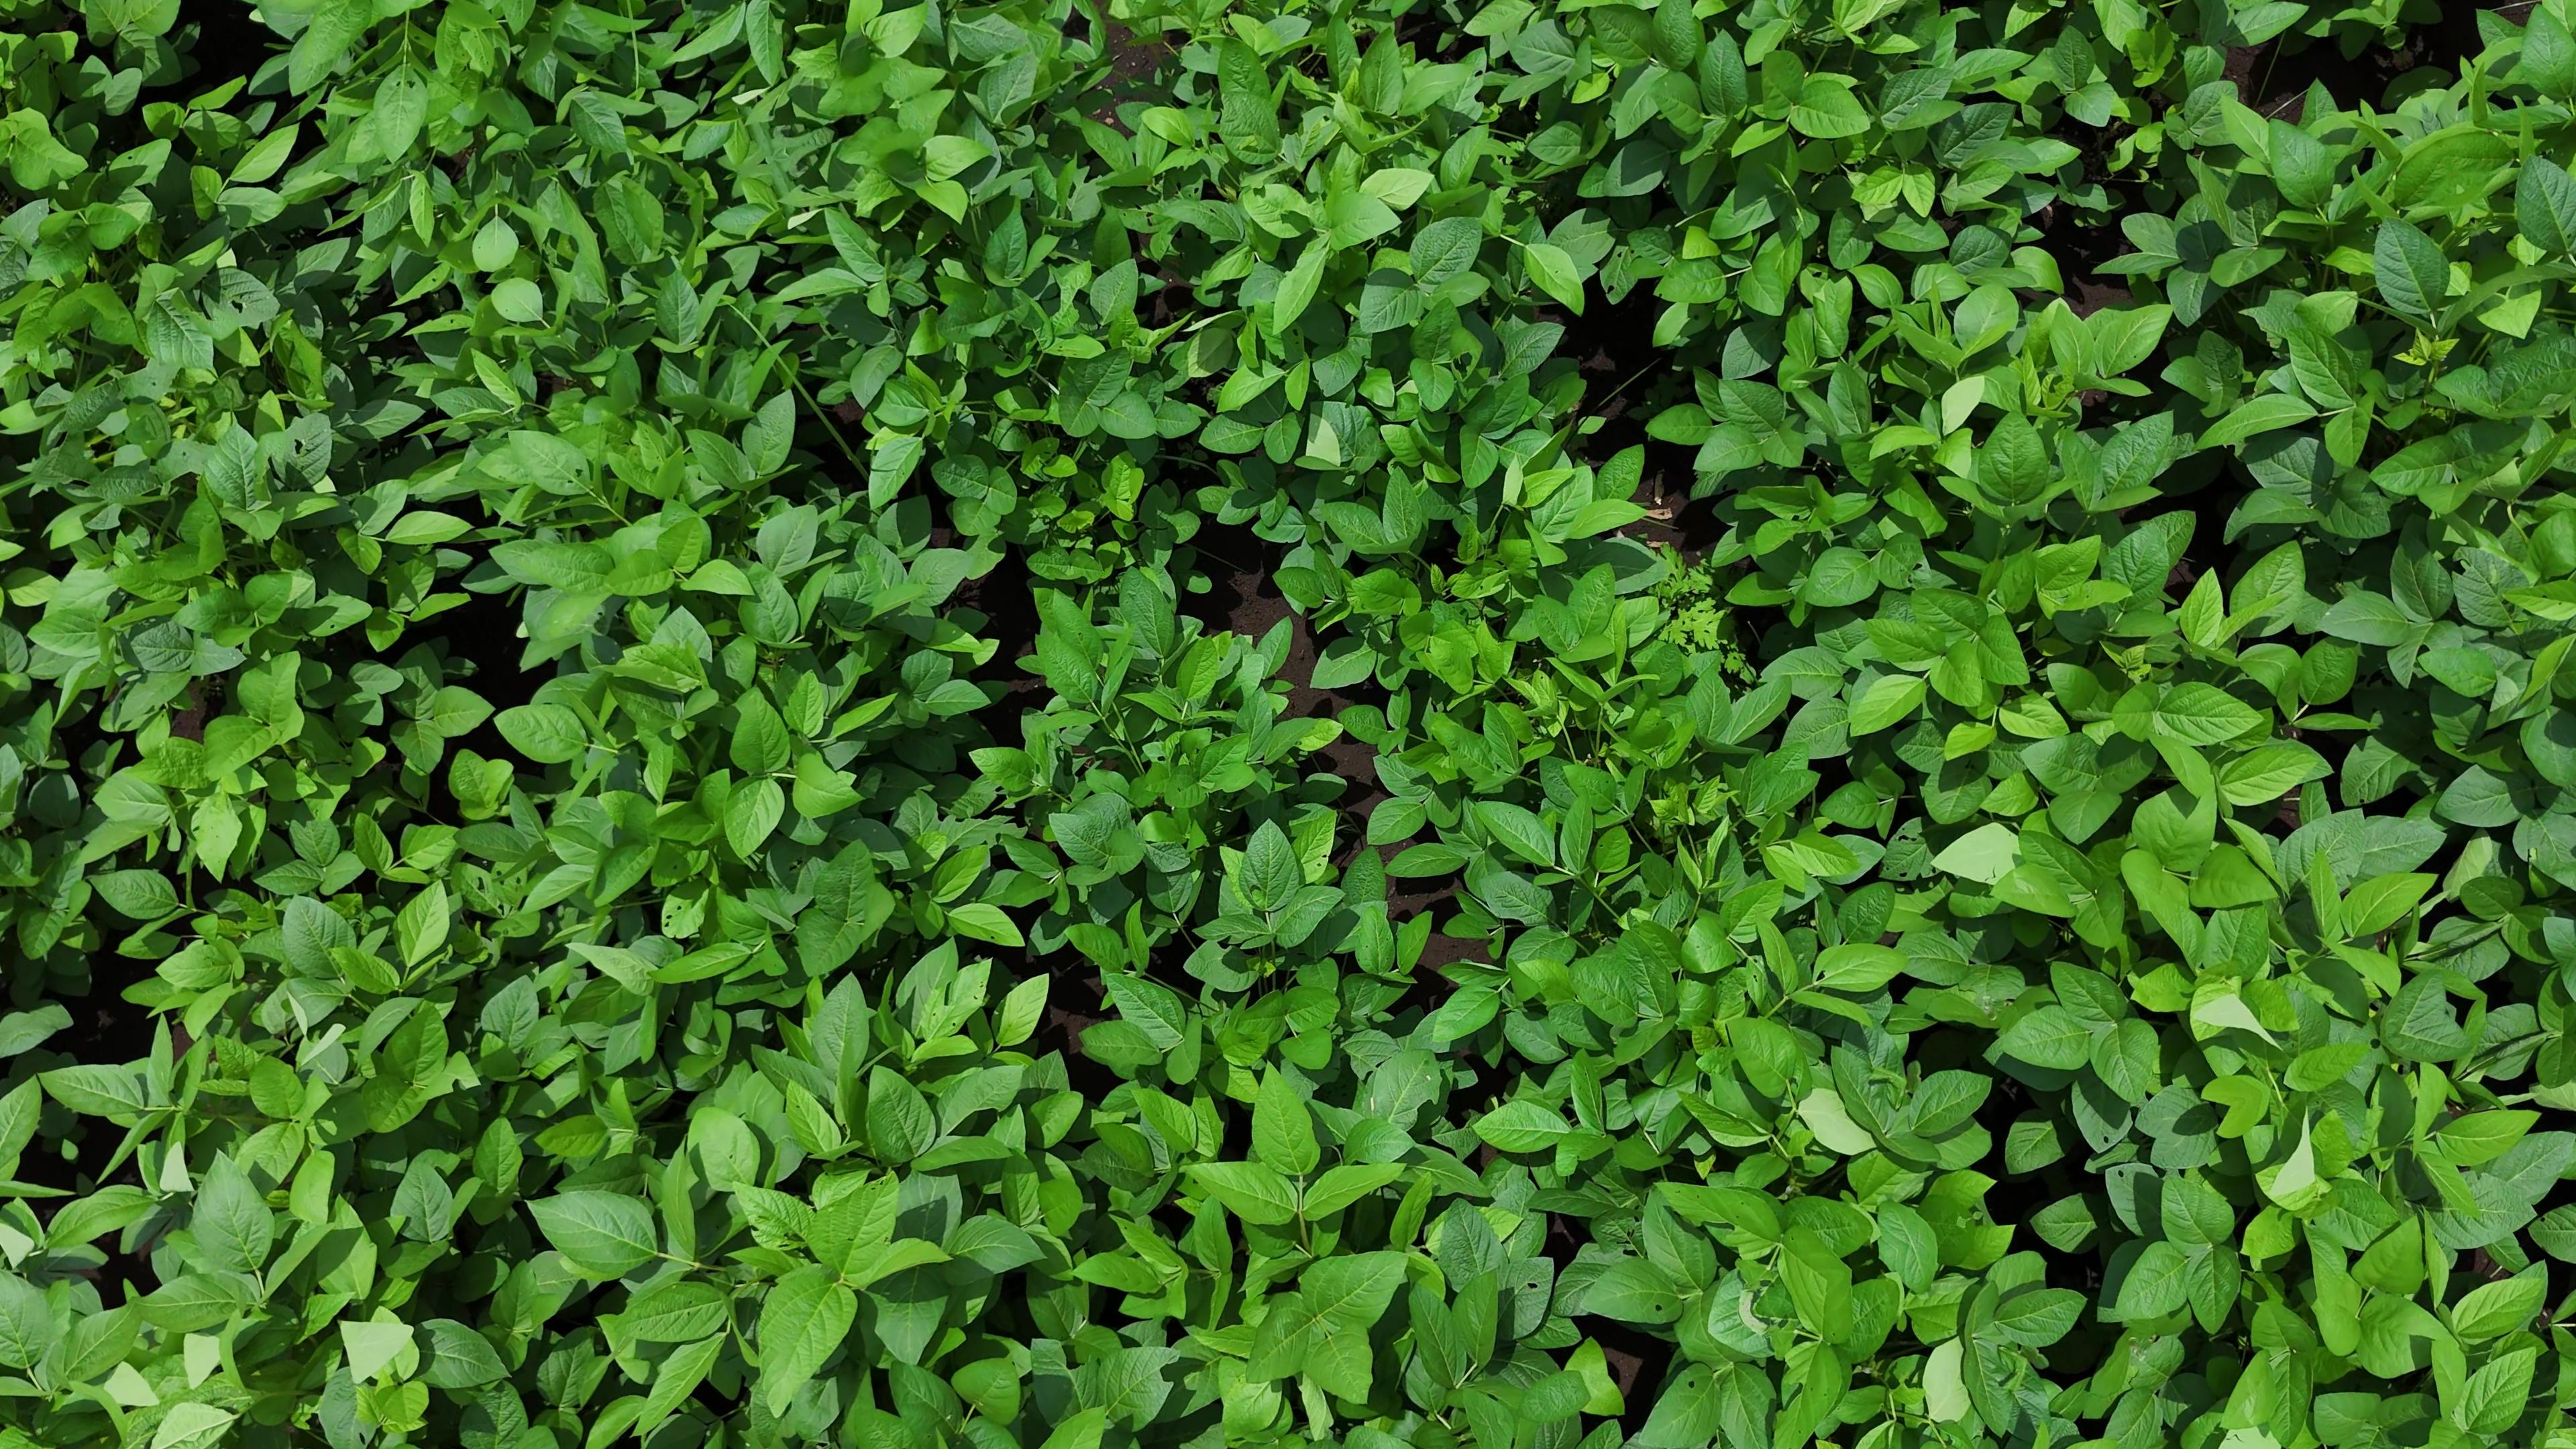
Label: Healthy